Louis Victor de Rochechouart, Duke of Vivonne

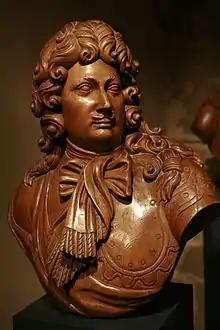
Duke of Vivone at Brest naval museum

Captain of vessels and created a Peer of France in 1663, he embarked with the unfortunate Chevalier Paul on an expedition to Jijel in north eastern Algeria. When war had been declared with Spain in 1667, Louis Victor distinguished himself in Flanders under the eyes of the king himself. When not on the field, Louis Victor was campaigning on the galleys becoming "général des galères" in March 1669, partly due to the influence of his sister la "Belle Montespan" who had been Louis XIV's mistress for about two years by then. Some time after his promotion he attacked the Turks who had invaded the Venetians at the siege of Candia. After the death of Beaufort (25 June 1669) Louis Victor bought up the vessels and continued the fight.